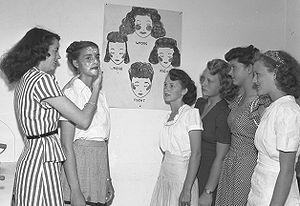
Un cosmétique est une substance ou un mélange destiné à être mis en contact avec diverses parties superficielles du corps humain, notamment l'épiderme, les systèmes pileux et capillaires, les ongles, les lèvres, la poitrine et les dents, en vue, exclusivement ou principalement, de les nettoyer, protéger, parfumer, maintenir en bon état, de modifier leur aspect ou d'en « corriger » l'odeur.